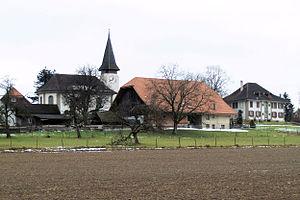
Grafenried est une localité et une ancienne commune suisse du canton de Berne, située dans l'arrondissement administratif de Berne-Mittelland et la commune de Fraubrunnen.